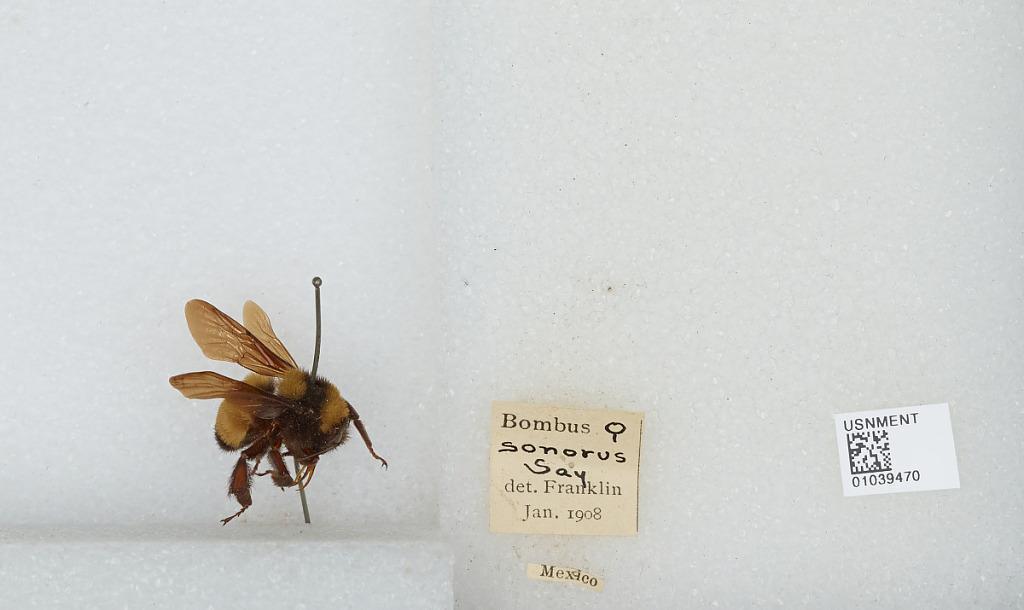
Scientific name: Bombus (Fervidobombus) sonorus Say
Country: Mexico
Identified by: Franklin